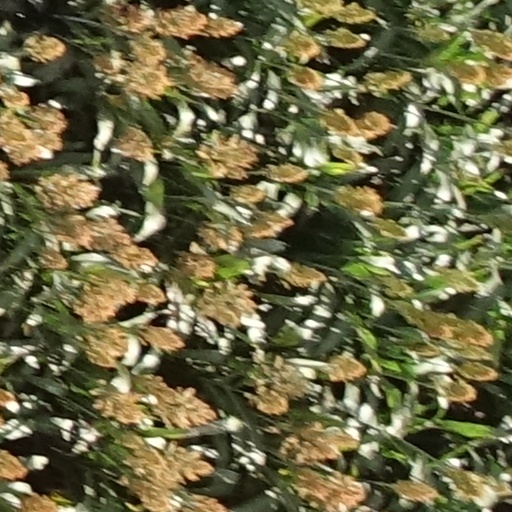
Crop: sorghum